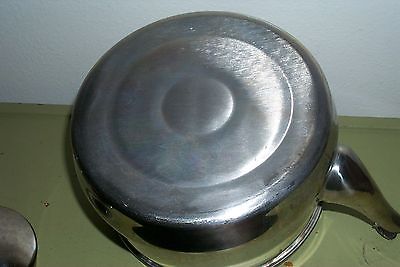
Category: kettle